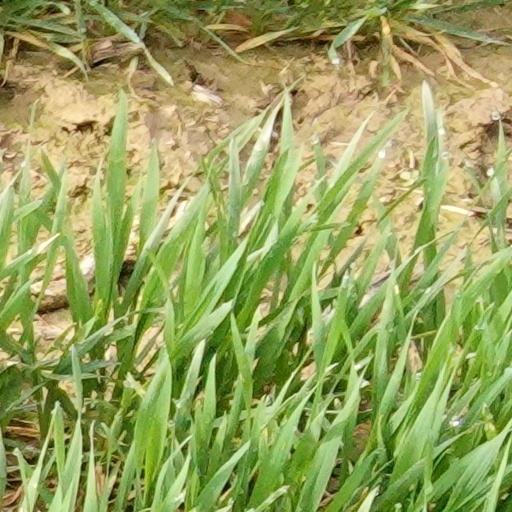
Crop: wheat